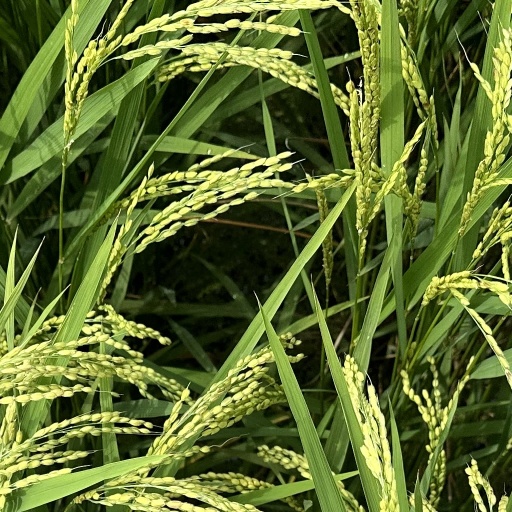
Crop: rice